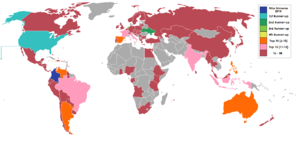
Miss Univers 2014, 63ᵉ élection de Miss Univers, s'est déroulée le 25 janvier 2015 à Doral, aux États-Unis. La gagnante est la Colombienne Paulina Vega Dieppa, qui succède à la Vénézuelienne María Gabriela Isler, Miss Univers 2013.